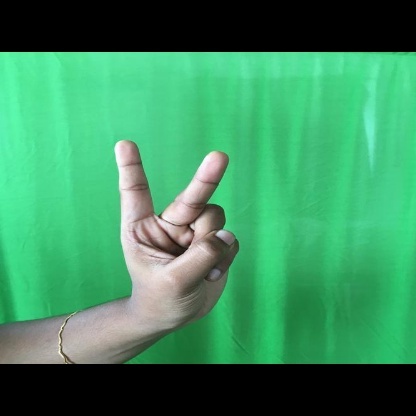
Mudra: Katrimukha